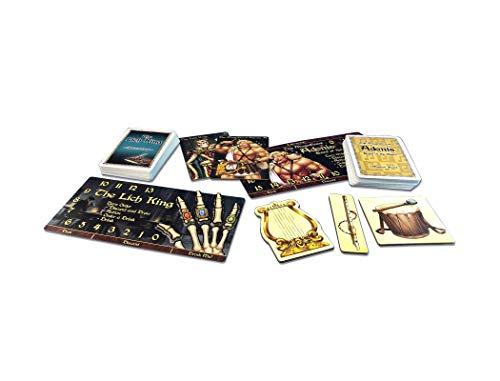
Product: Slugfest Games The Red Dragon Inn Allies - Adonis vs. The Lich King Board Games
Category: Toys & Games | Games & Accessories | Board Games
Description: Expand the party with a cocky new bard and a diabolical new mage.
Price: $24.69
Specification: ProductDimensions:4x1.2x8.5inches|ItemWeight:12ounces|ShippingWeight:12ounces(Viewshippingratesandpolicies)|DomesticShipping:ItemcanbeshippedwithinU.S.|InternationalShipping:ThisitemcanbeshippedtoselectcountriesoutsideoftheU.S.LearnMore|ASIN:1945323043|Itemmodelnumber:SFG027|Manufacturerrecommendedage:8yearsandup